Dănilă Papp

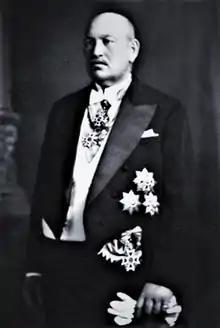
Papp in 1941

After the Union of Transylvania with Romania, he was appointed to the and promoted to the rank of Brigadier General, being assigned as chief of staff of General Ioan Boeriu. Later, he was appointed commander of the 18th Transylvanian Infantry Division. Commanding this unit, he took part in the Hungarian–Romanian War of 1919. His division was assigned to the Southern Group tasked with the defense of the Tisza in May 1919.